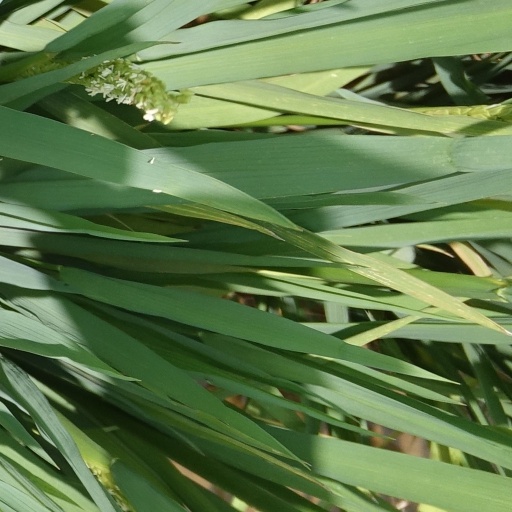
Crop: rice